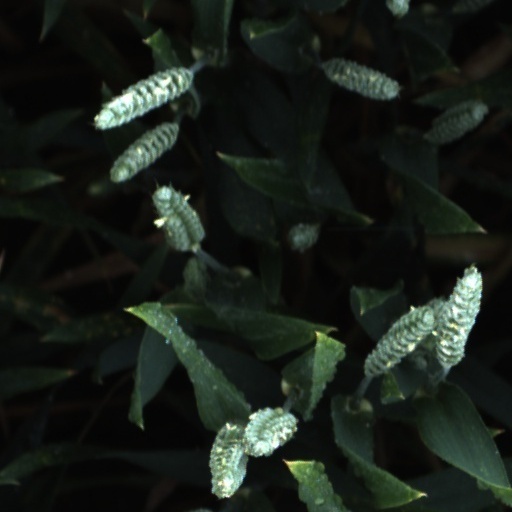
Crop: wheat